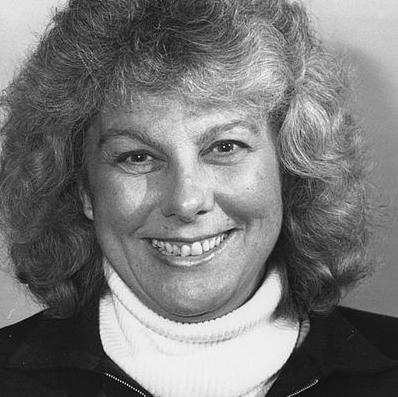
Age: 51